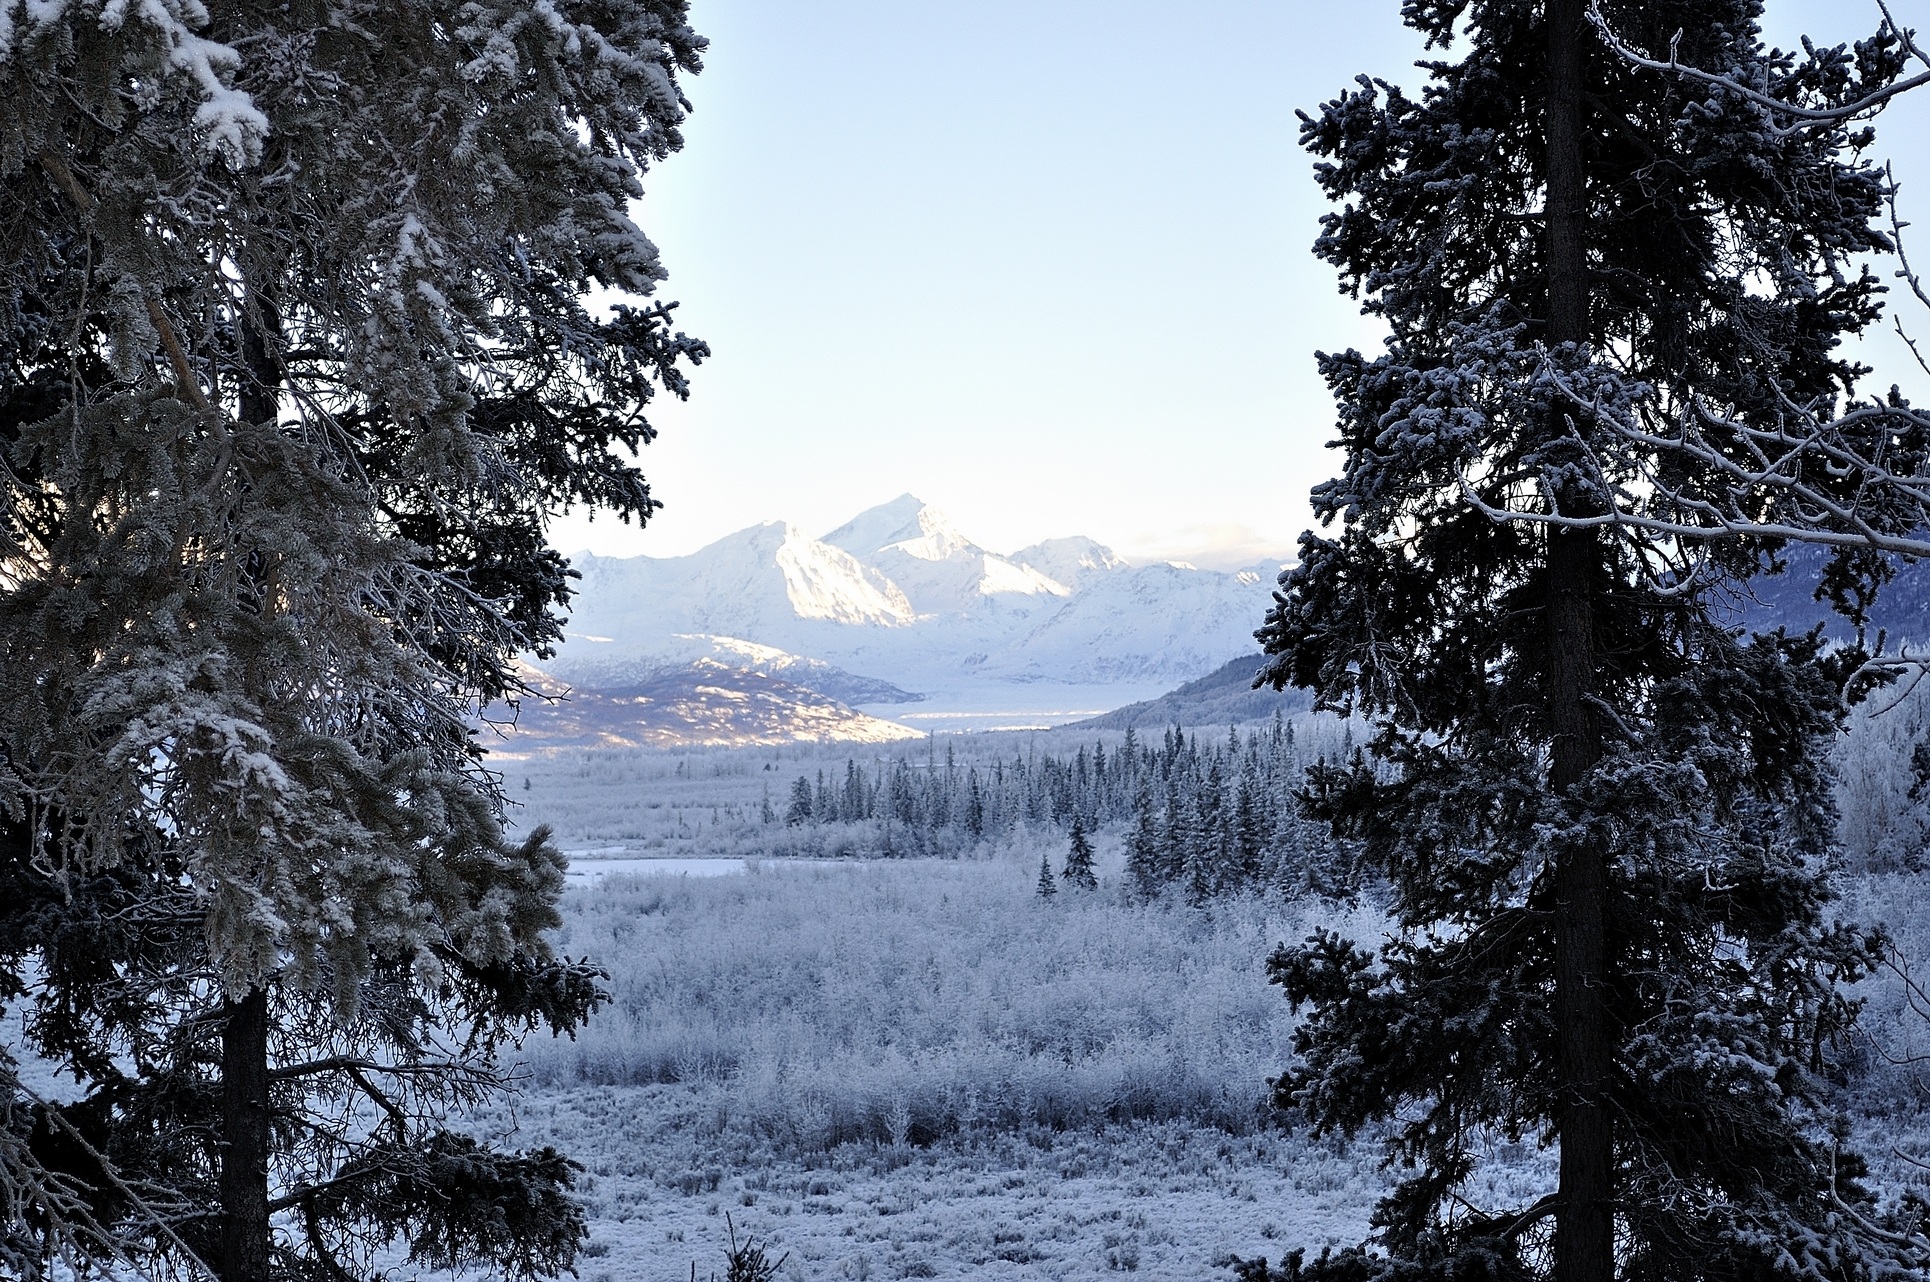
landscape, tree, nature, forest, outdoor, wilderness, mountain, snow, cold, winter, plant, white, mountain range, ice, weather, season, ridge, winter landscape, spruce, woodland, ecosystem, nature landscape, natural environment, woody plant, mountainous landforms, temperate coniferous forest